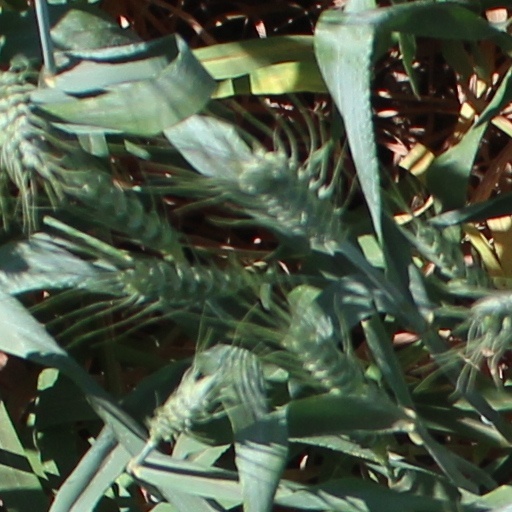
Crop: wheat